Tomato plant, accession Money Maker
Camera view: bottom (45 deg); turntable rotation: 240 degrees
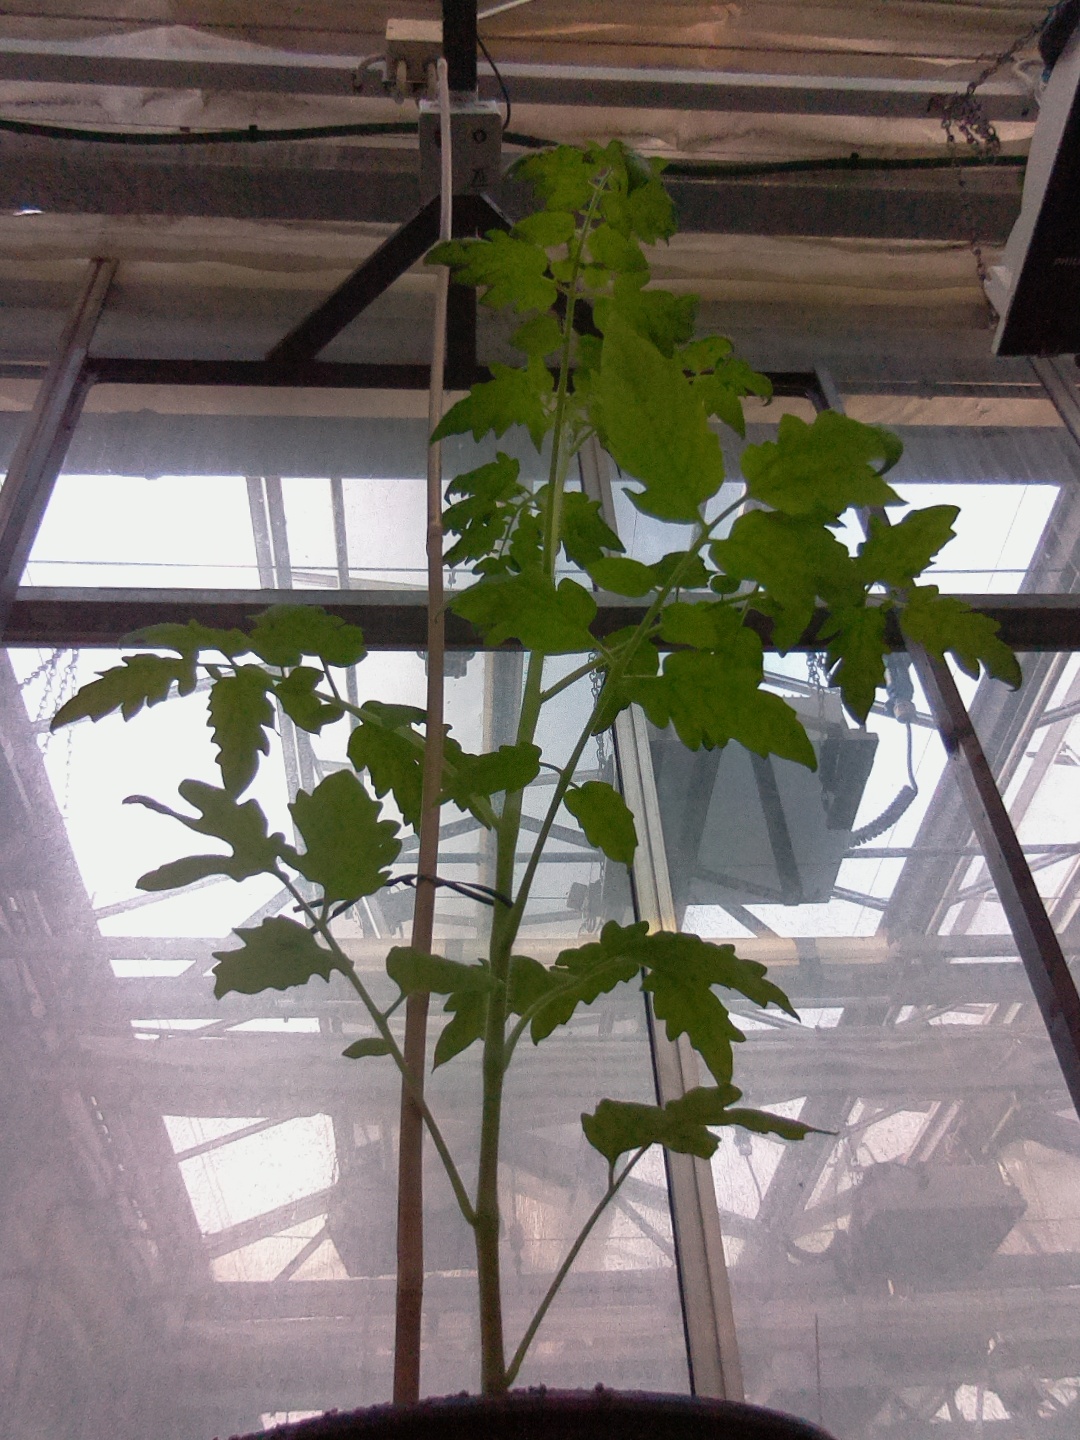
BBCH growth stage 15: 10 of true leaves visible